Alcohol (chemistry)

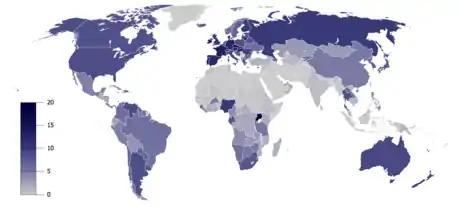
Total recorded alcohol per capita consumption (15+) per year, in litres of pure ethanol

The suffix "-ol" appears in the International Union of Pure and Applied Chemistry (IUPAC) chemical name of all substances where the hydroxyl group is the functional group with the highest priority. When a higher priority group is present in the compound, the prefix "hydroxy-" is used in its IUPAC name. The suffix "-ol" in non-IUPAC names (such as paracetamol or cholesterol) also typically indicates that the substance is an alcohol. However, some compounds that contain hydroxyl functional groups have "trivial names" that do not include the suffix "-ol" or the prefix "hydroxy-", e.g. the sugars glucose and sucrose.